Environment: real
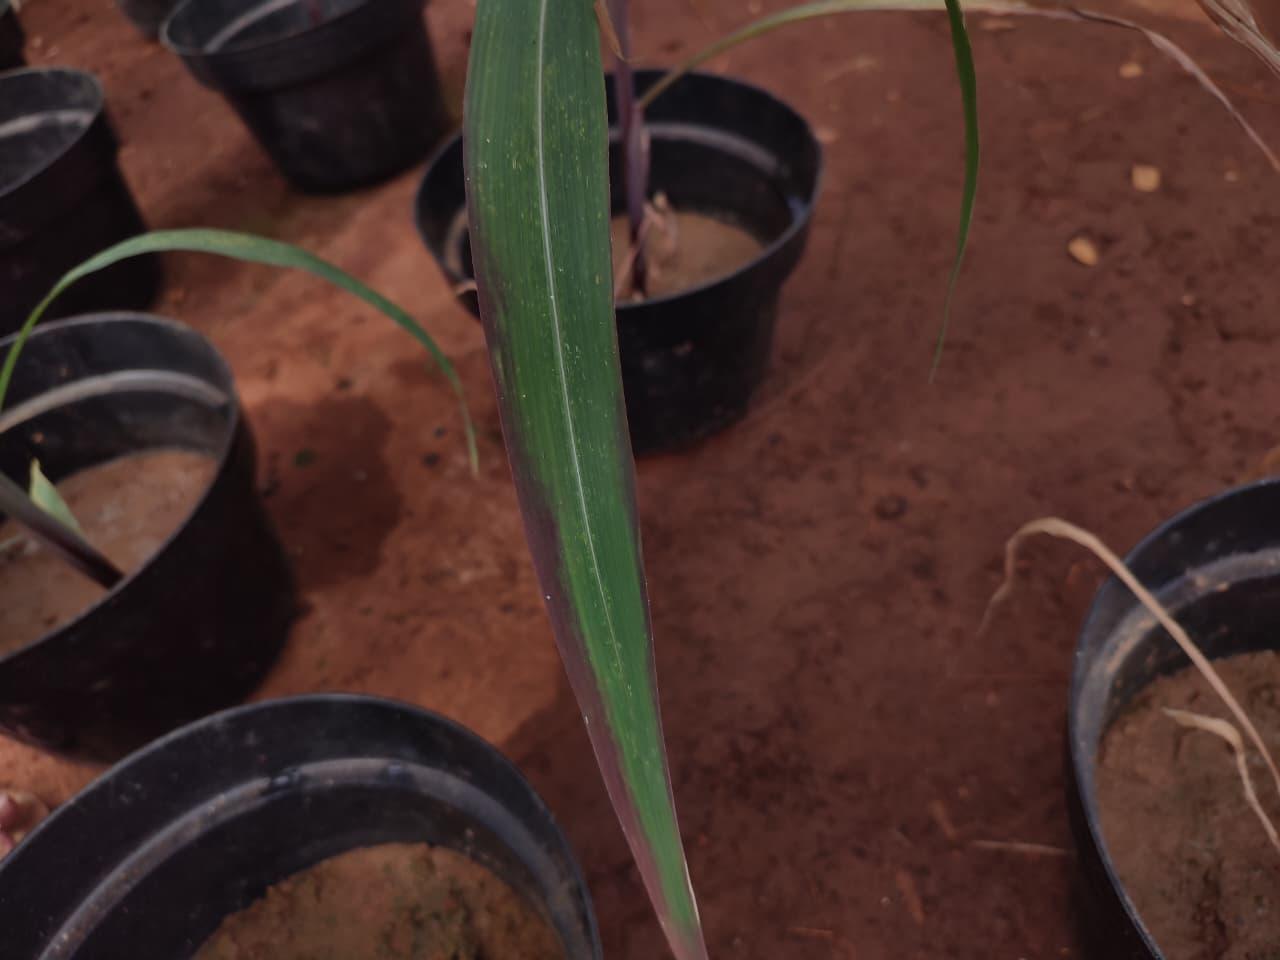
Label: phosphorus_deficiency